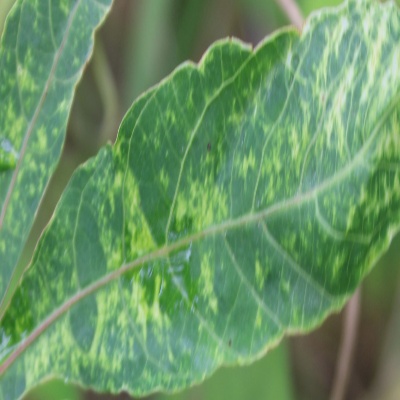
Crop: Cassava
Condition: mosaic